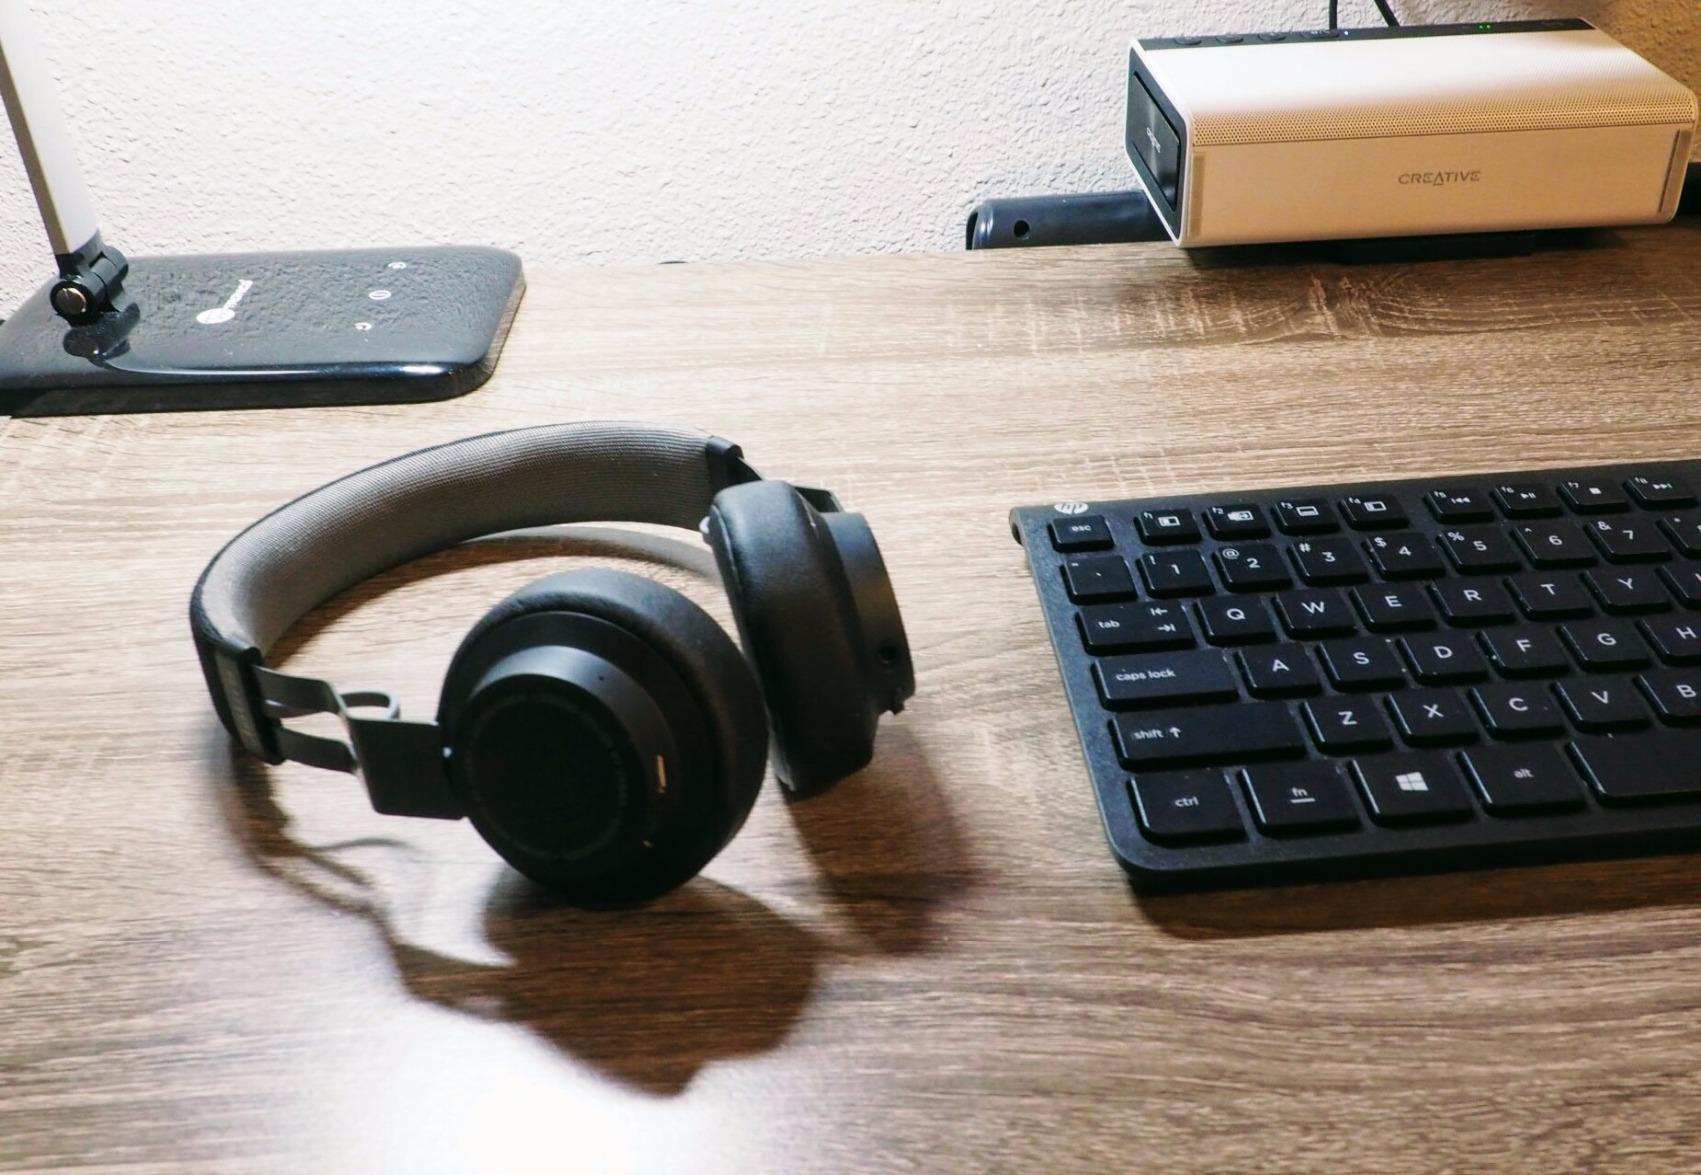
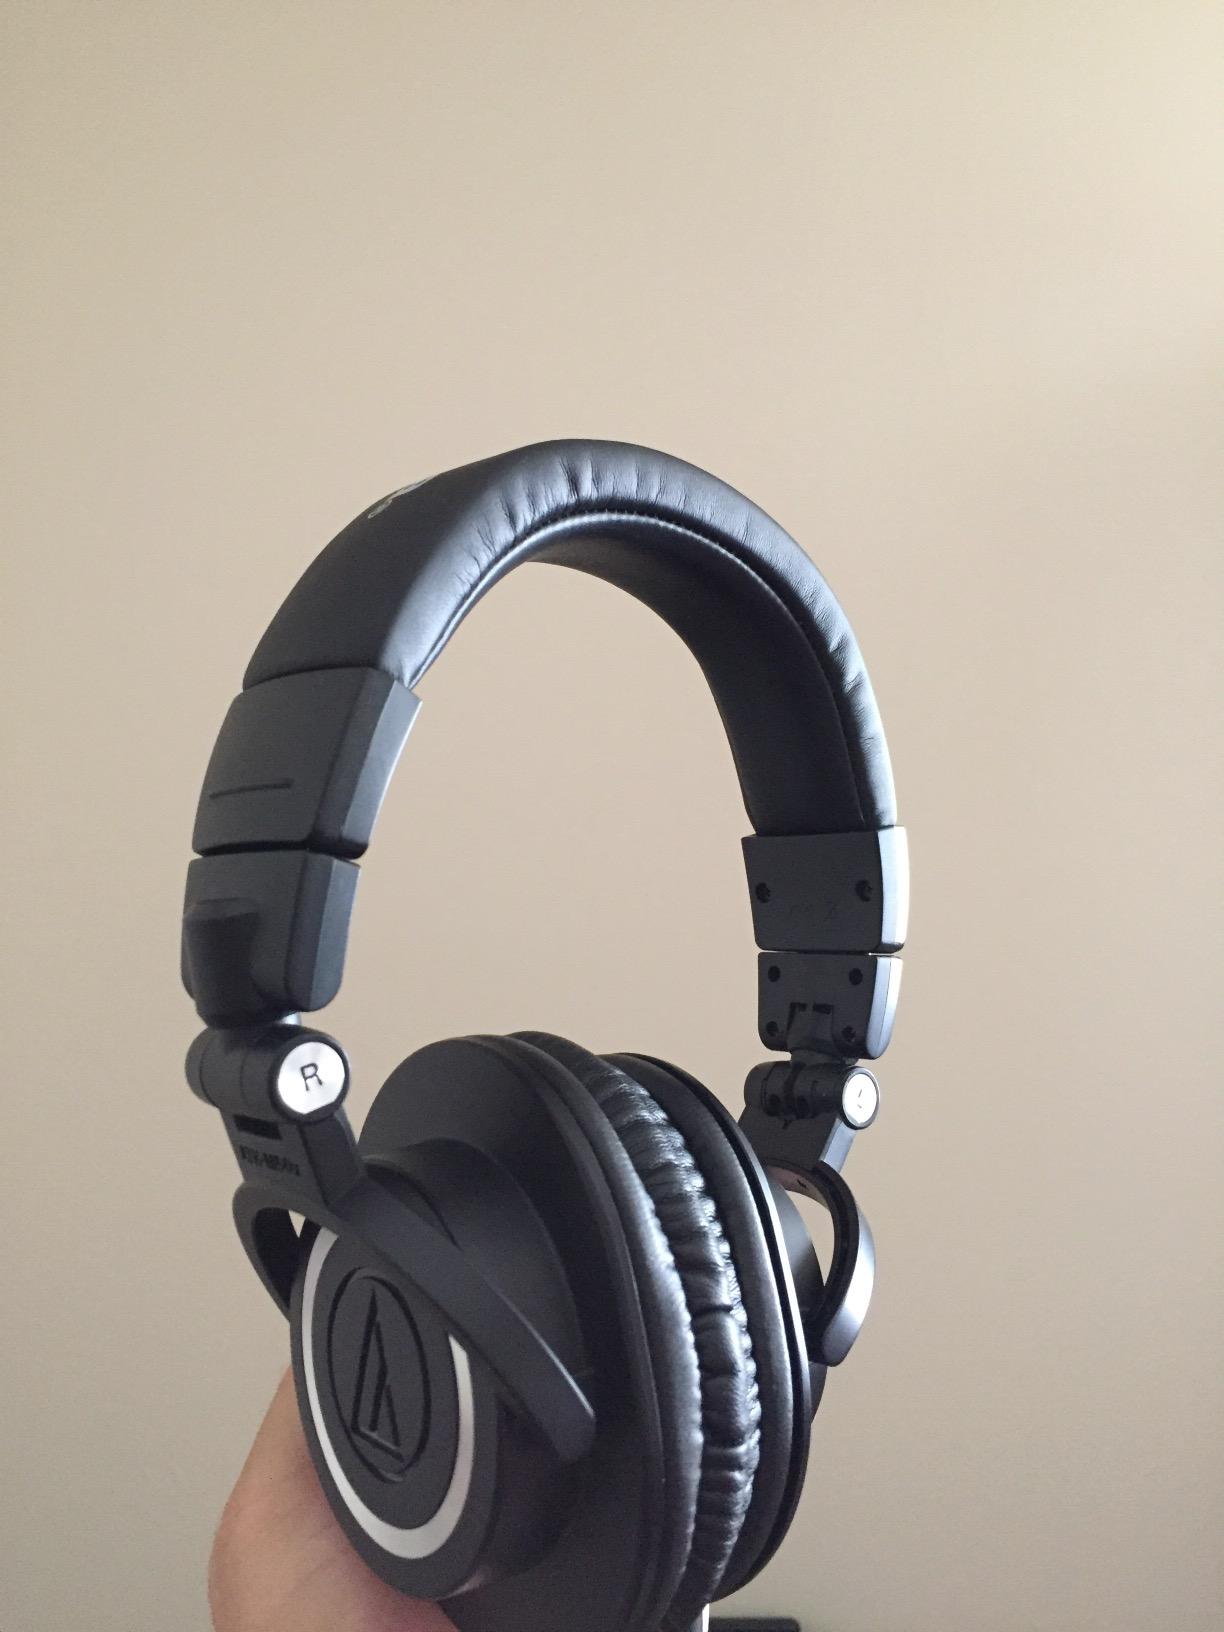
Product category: headphones
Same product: no